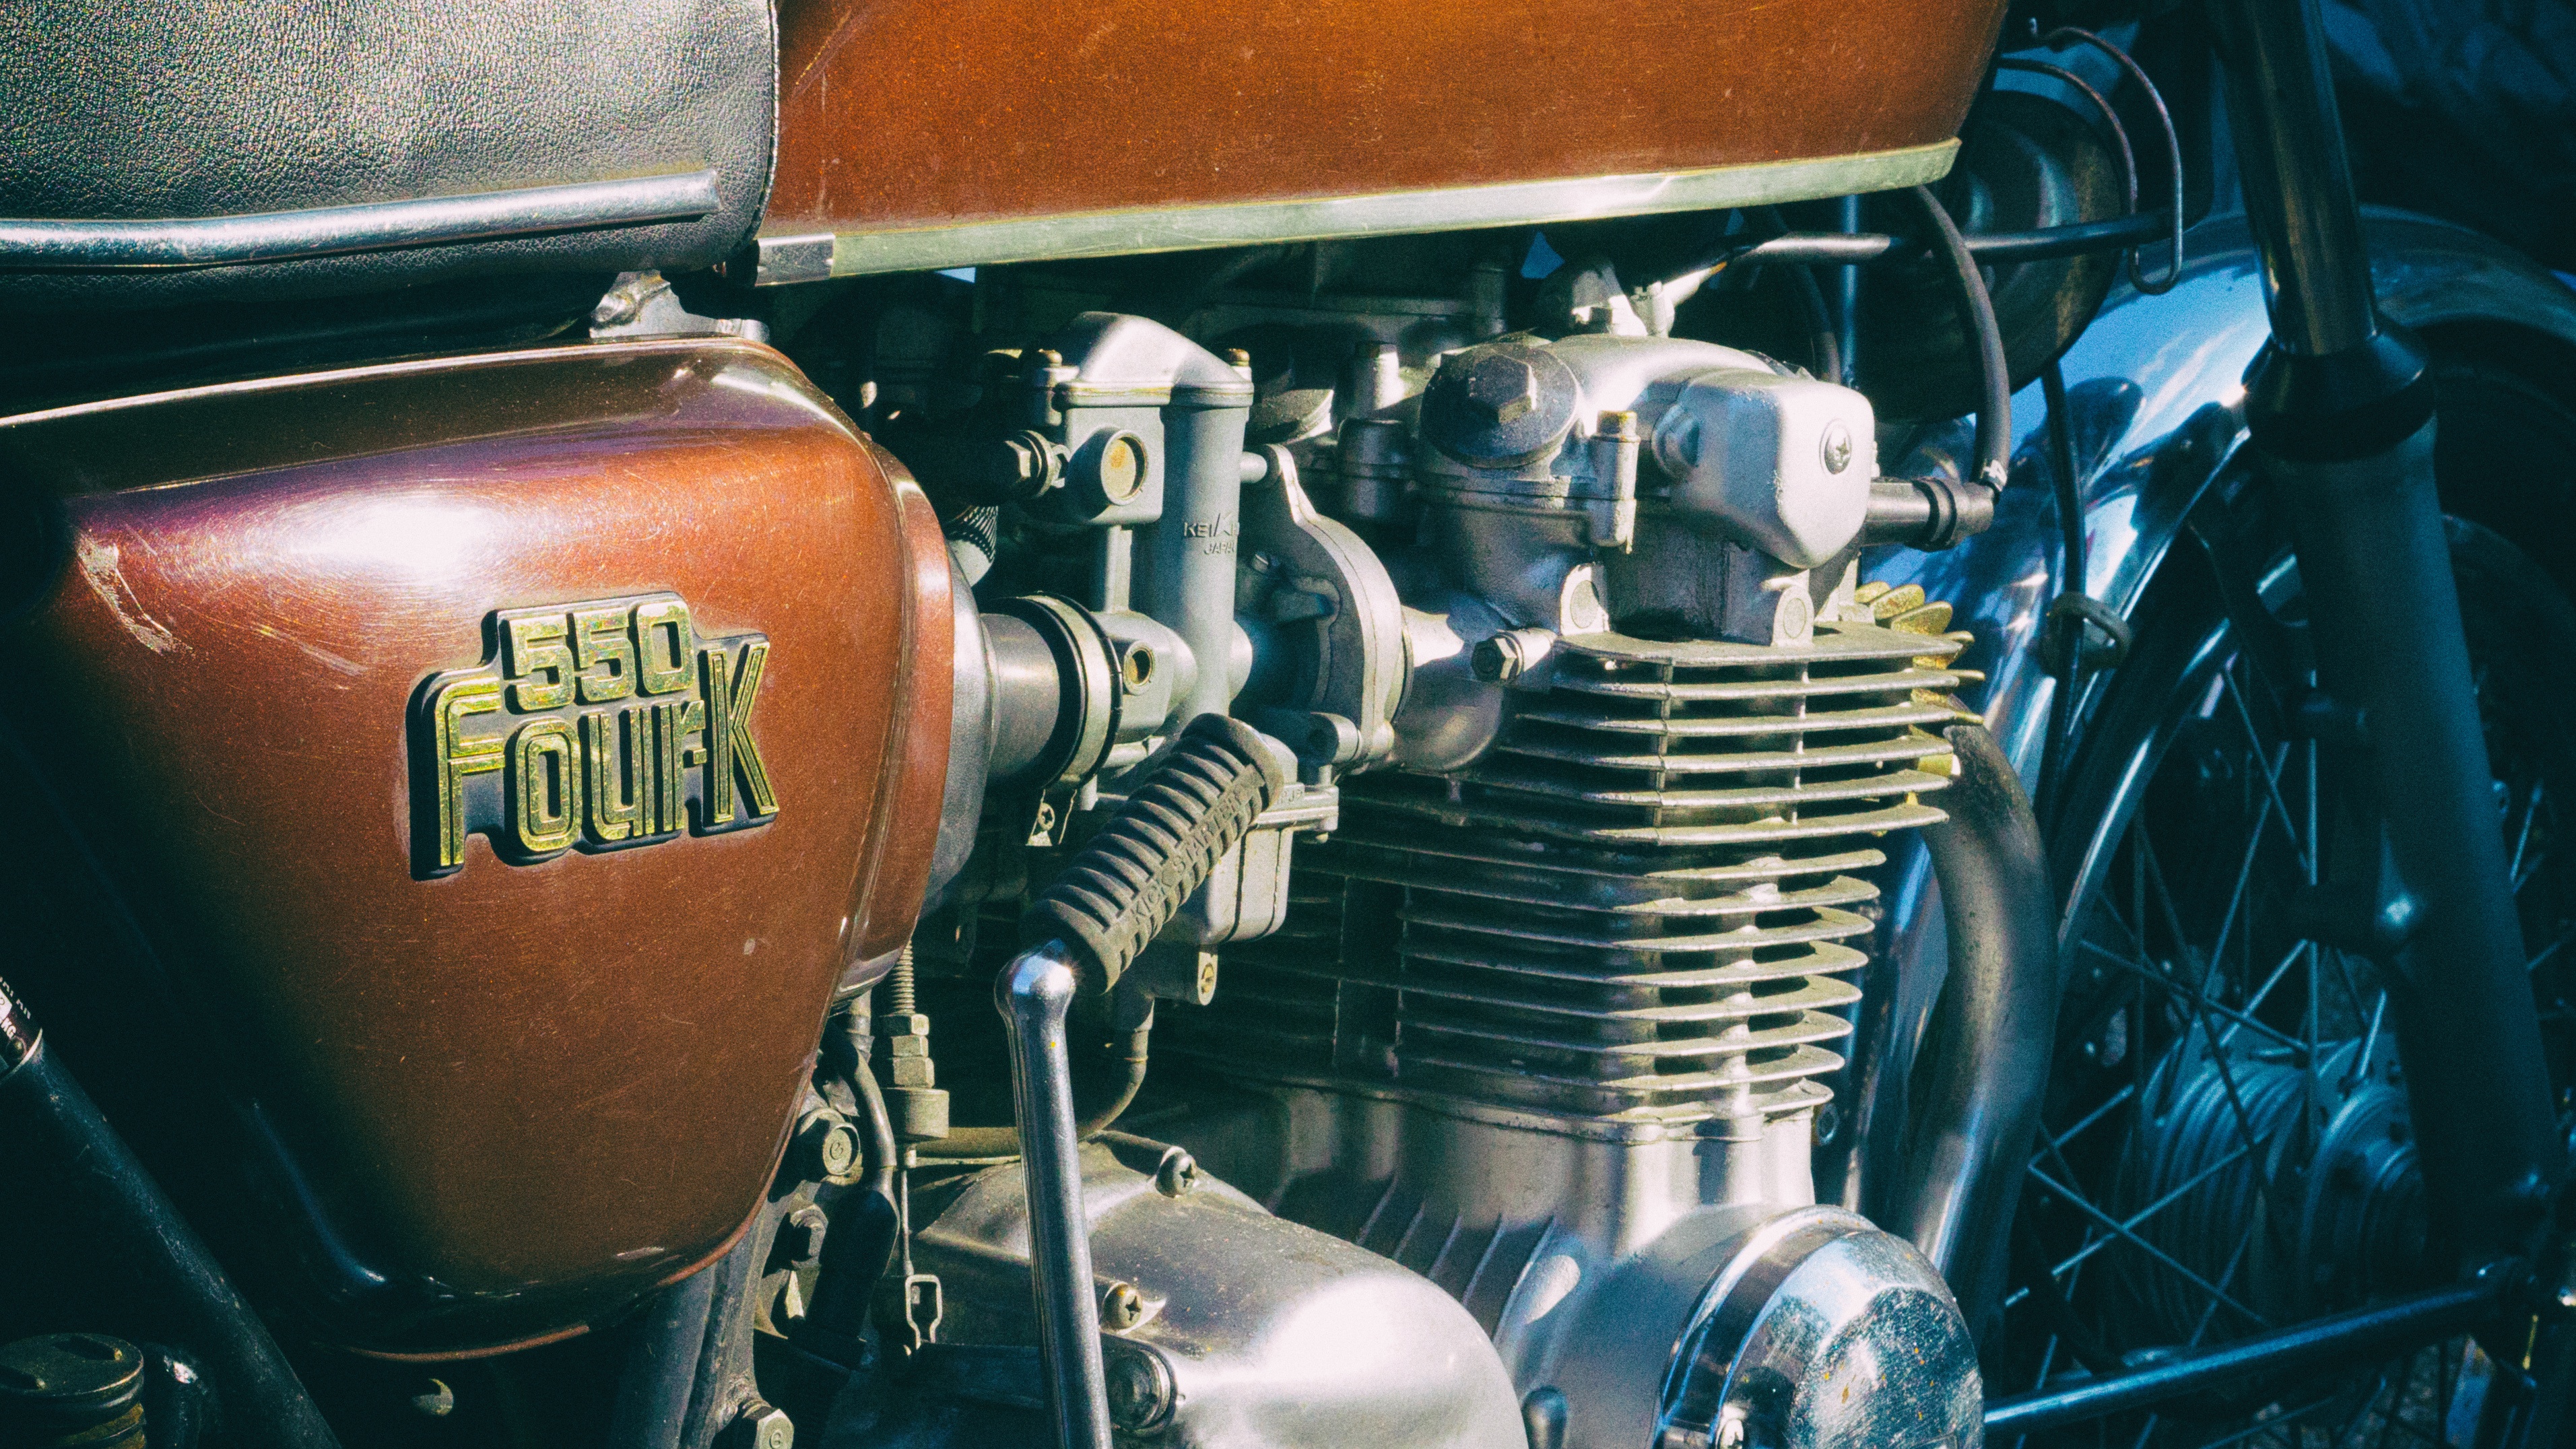
vehicle, industry, engine, drums, aircraft engine, automotive engine part